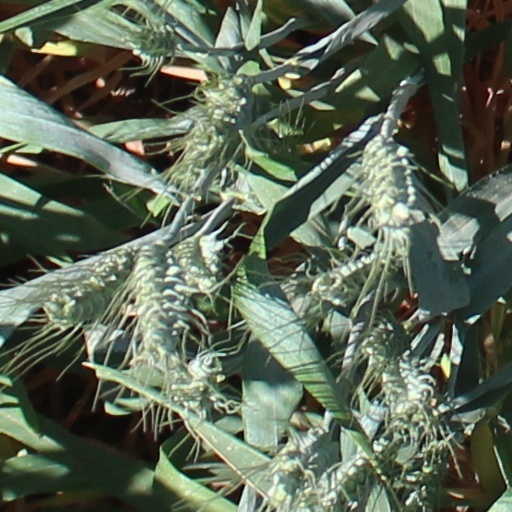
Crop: wheat